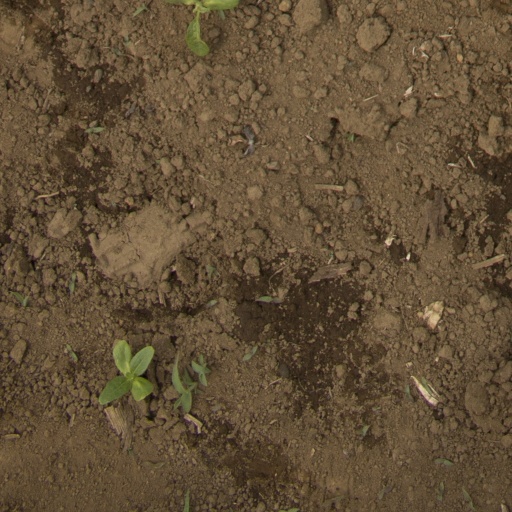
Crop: Jerusalem artichoke